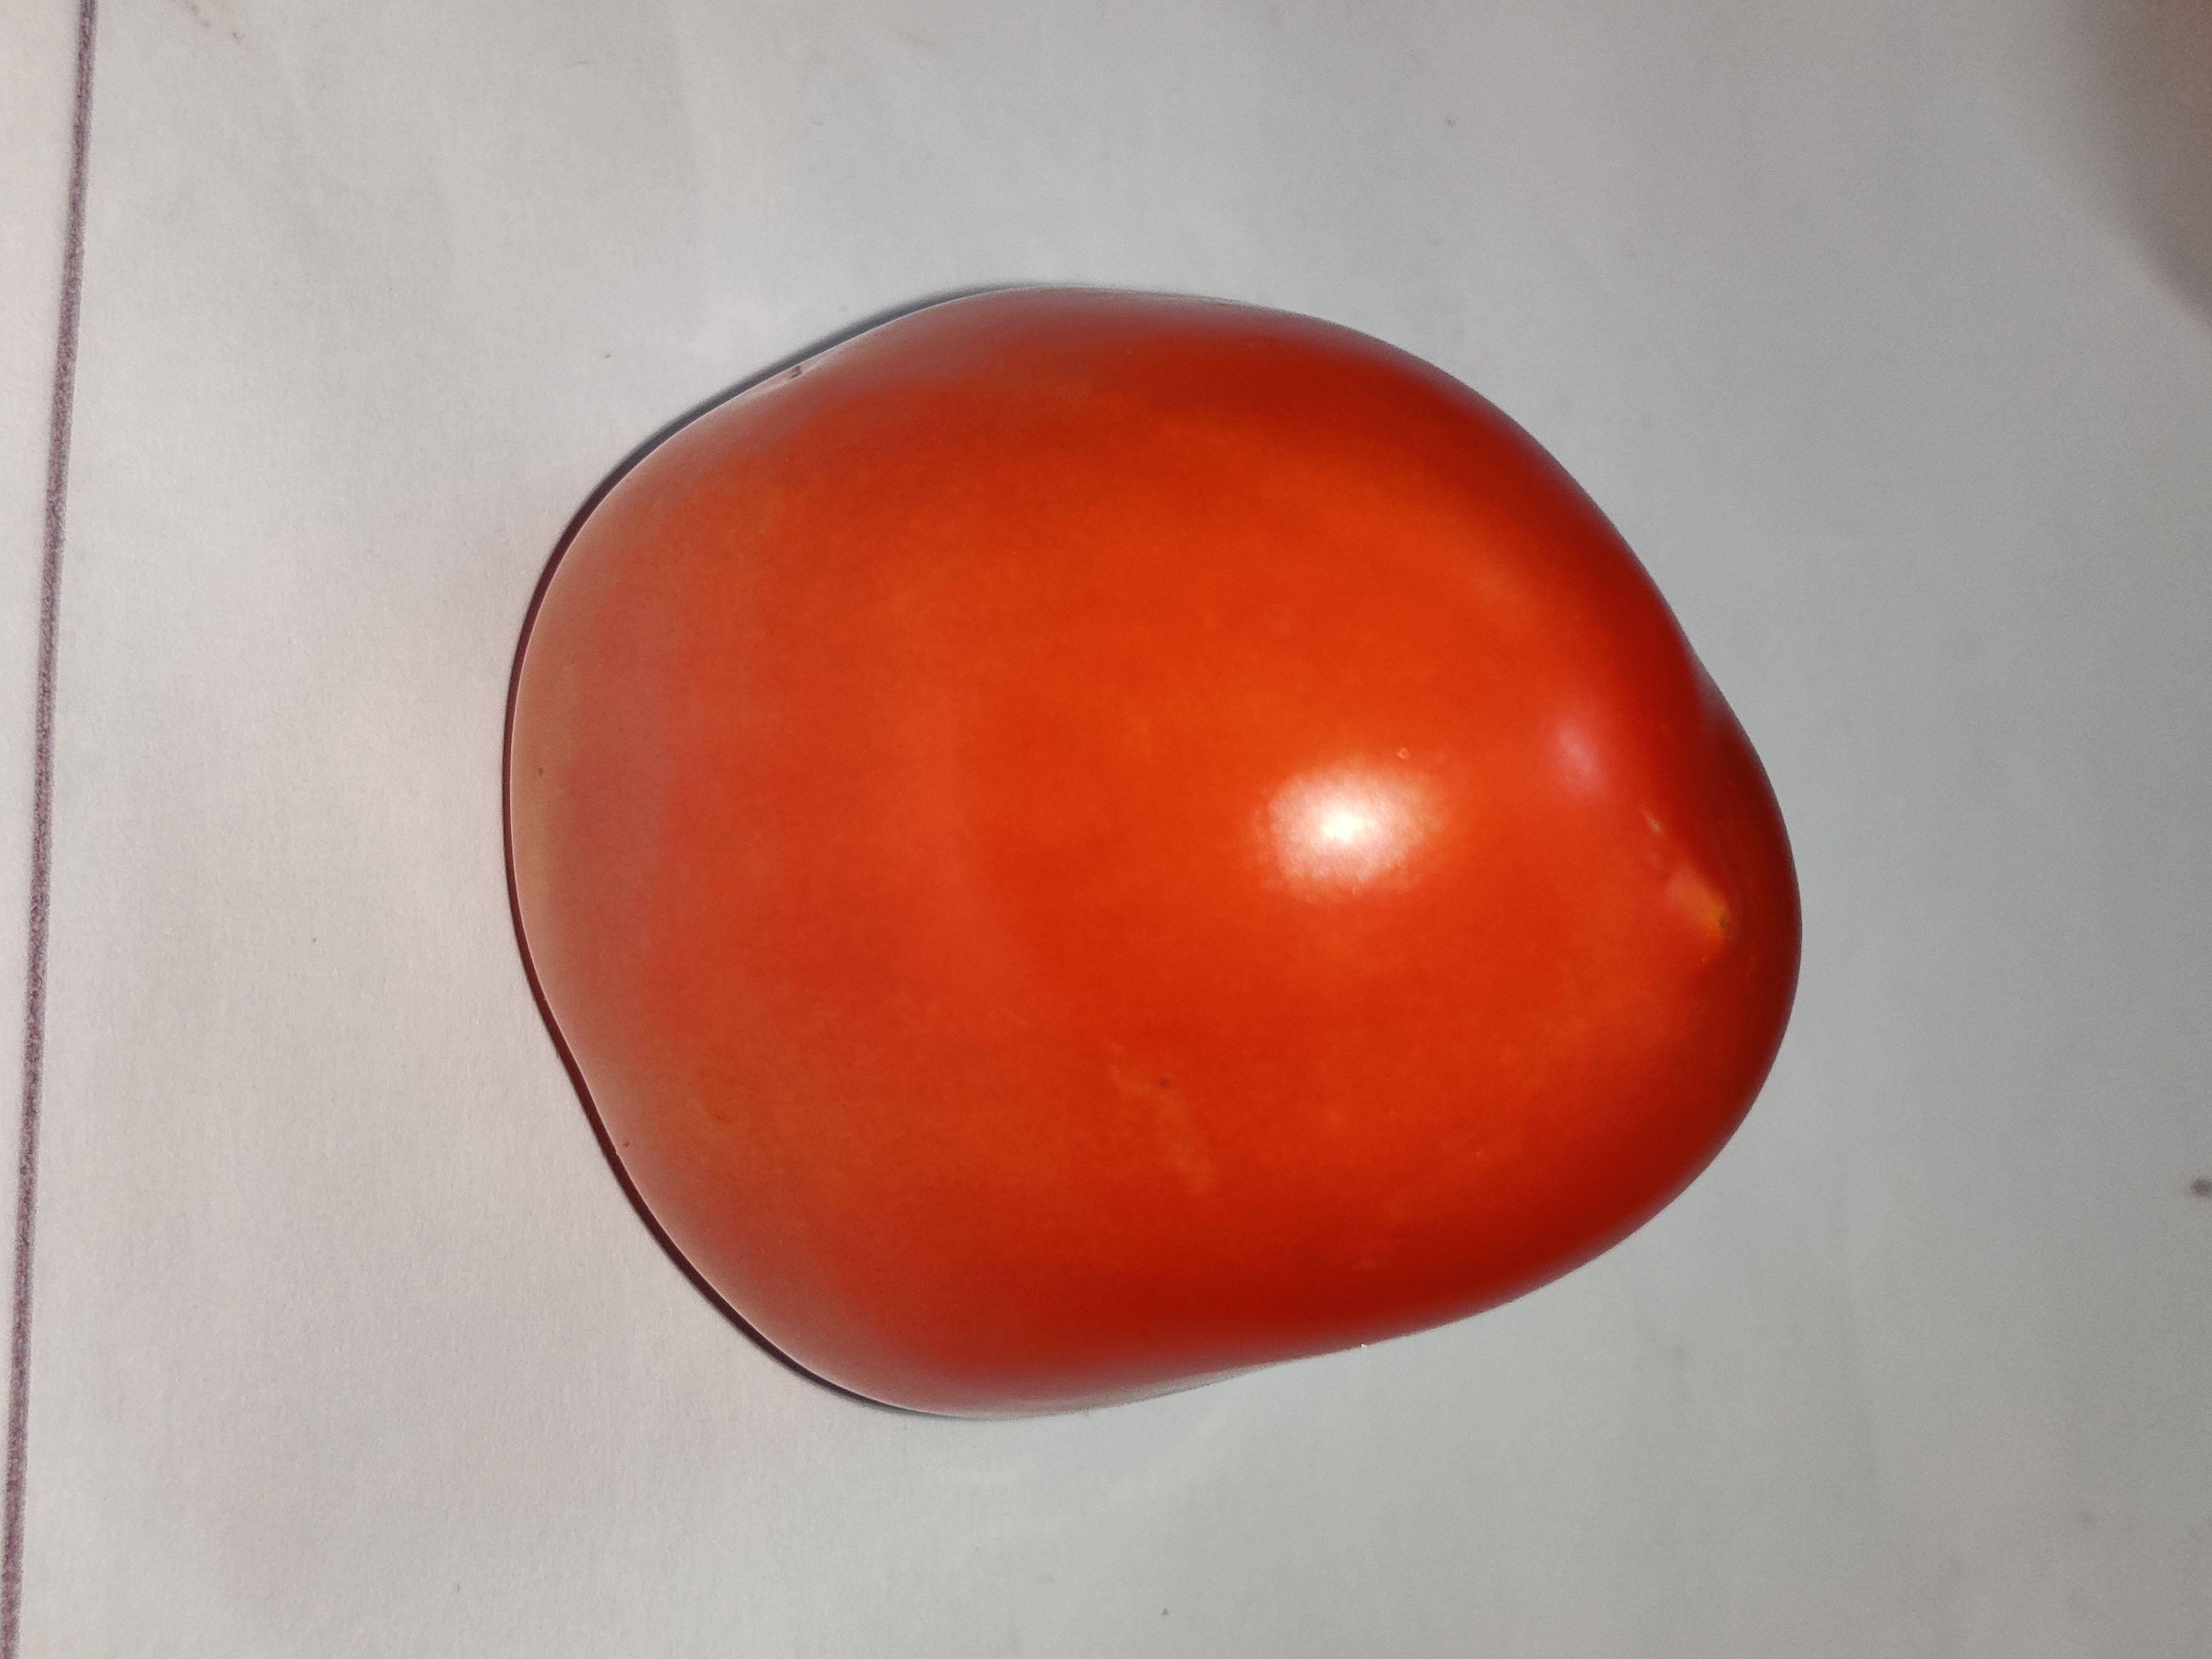
Fruit: tomatoes
Grade: 1st-grade